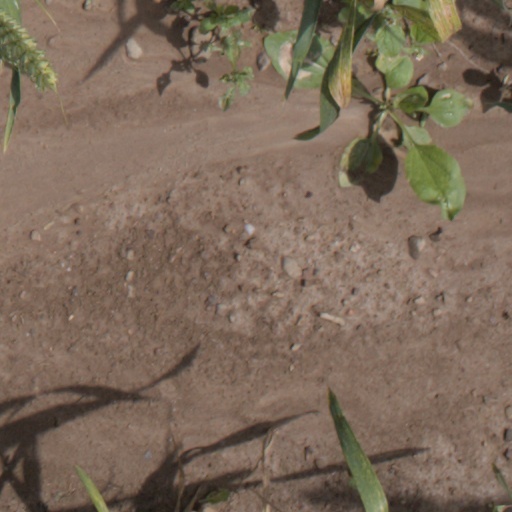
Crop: wheat